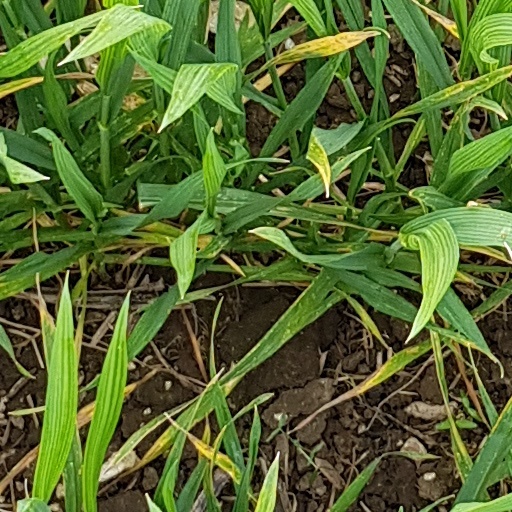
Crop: wheat